Blind hookey

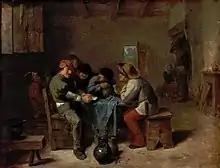
Adriaen Brouwer: Card playing peasants in a tavern with Kiebitzers looking on (c. 1630 painting)

Blind hookey, also known as Dutch bank, banker and broker and honest John, is a simple game of chance using playing cards. The game is popular in Germany where it is known as "Häufeln", "Bockspiel" or "Päckchen wenden", after the little packets of cards used.